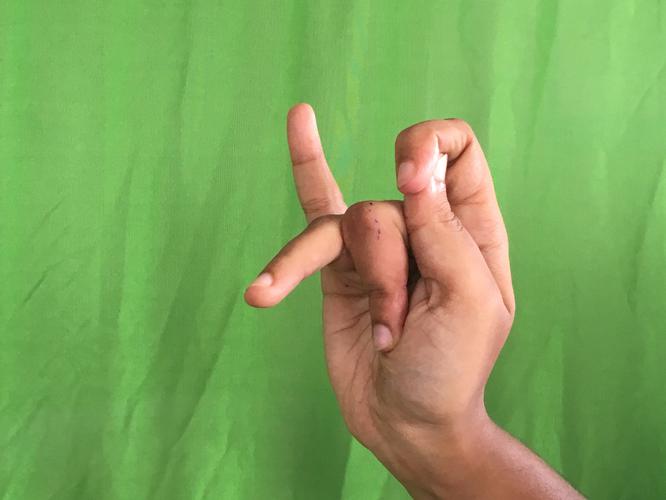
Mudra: Katakamukha_3
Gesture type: single_hand